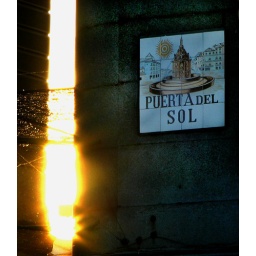
This shot is of the Puerta del Sol street sign on the side of a building in Madrid, Spain.